George Powell (sealer)

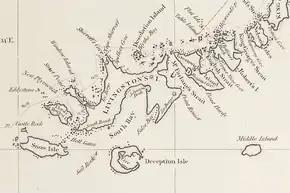
Fragment of George Powell's 1822 chart; the track is that of his sloop "Dove" in November 1821

George Powell (1794–1824) was an English sealer, explorer and amateur naturalist. He captained three sealing expeditions to the Antarctic Ocean between 1818 and 1822.